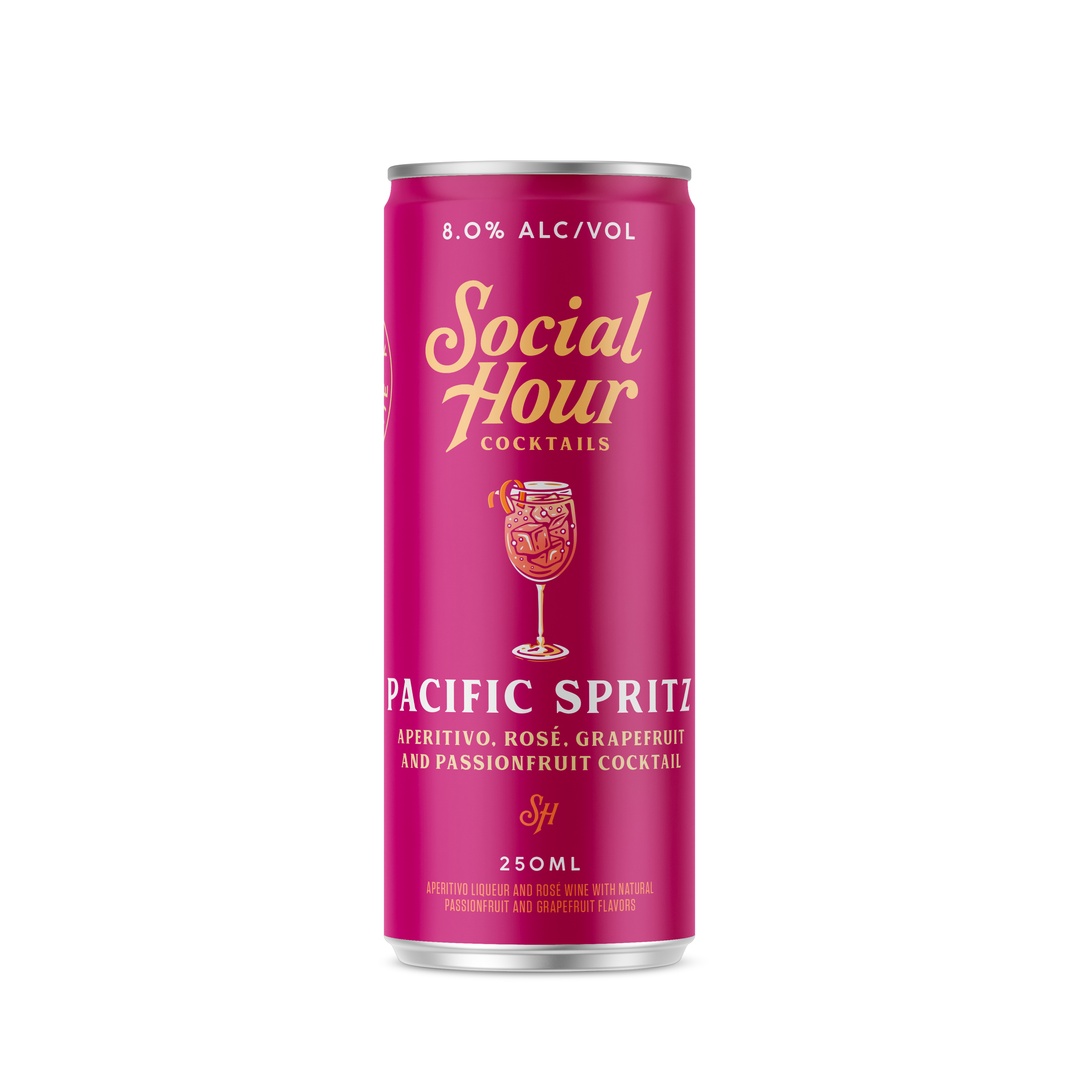
Social Hour Pacific Spritz
A love letter to the timeless Aperitivo Spritz that weaves tropical passionfruit and tangy grapefruit in with our signature aperitivo and crisp rosé wine. The result is a bright, breezy, bubbly cocktail with a hint of bitterness and subtle complexity. ABV: 8.0%
Brand: Social Hour Cocktails
Category: Food, Beverages & Tobacco > Beverages > Alcoholic Beverages > Premixed Spirits & Cocktail Mixes > Wine-Based Cocktails